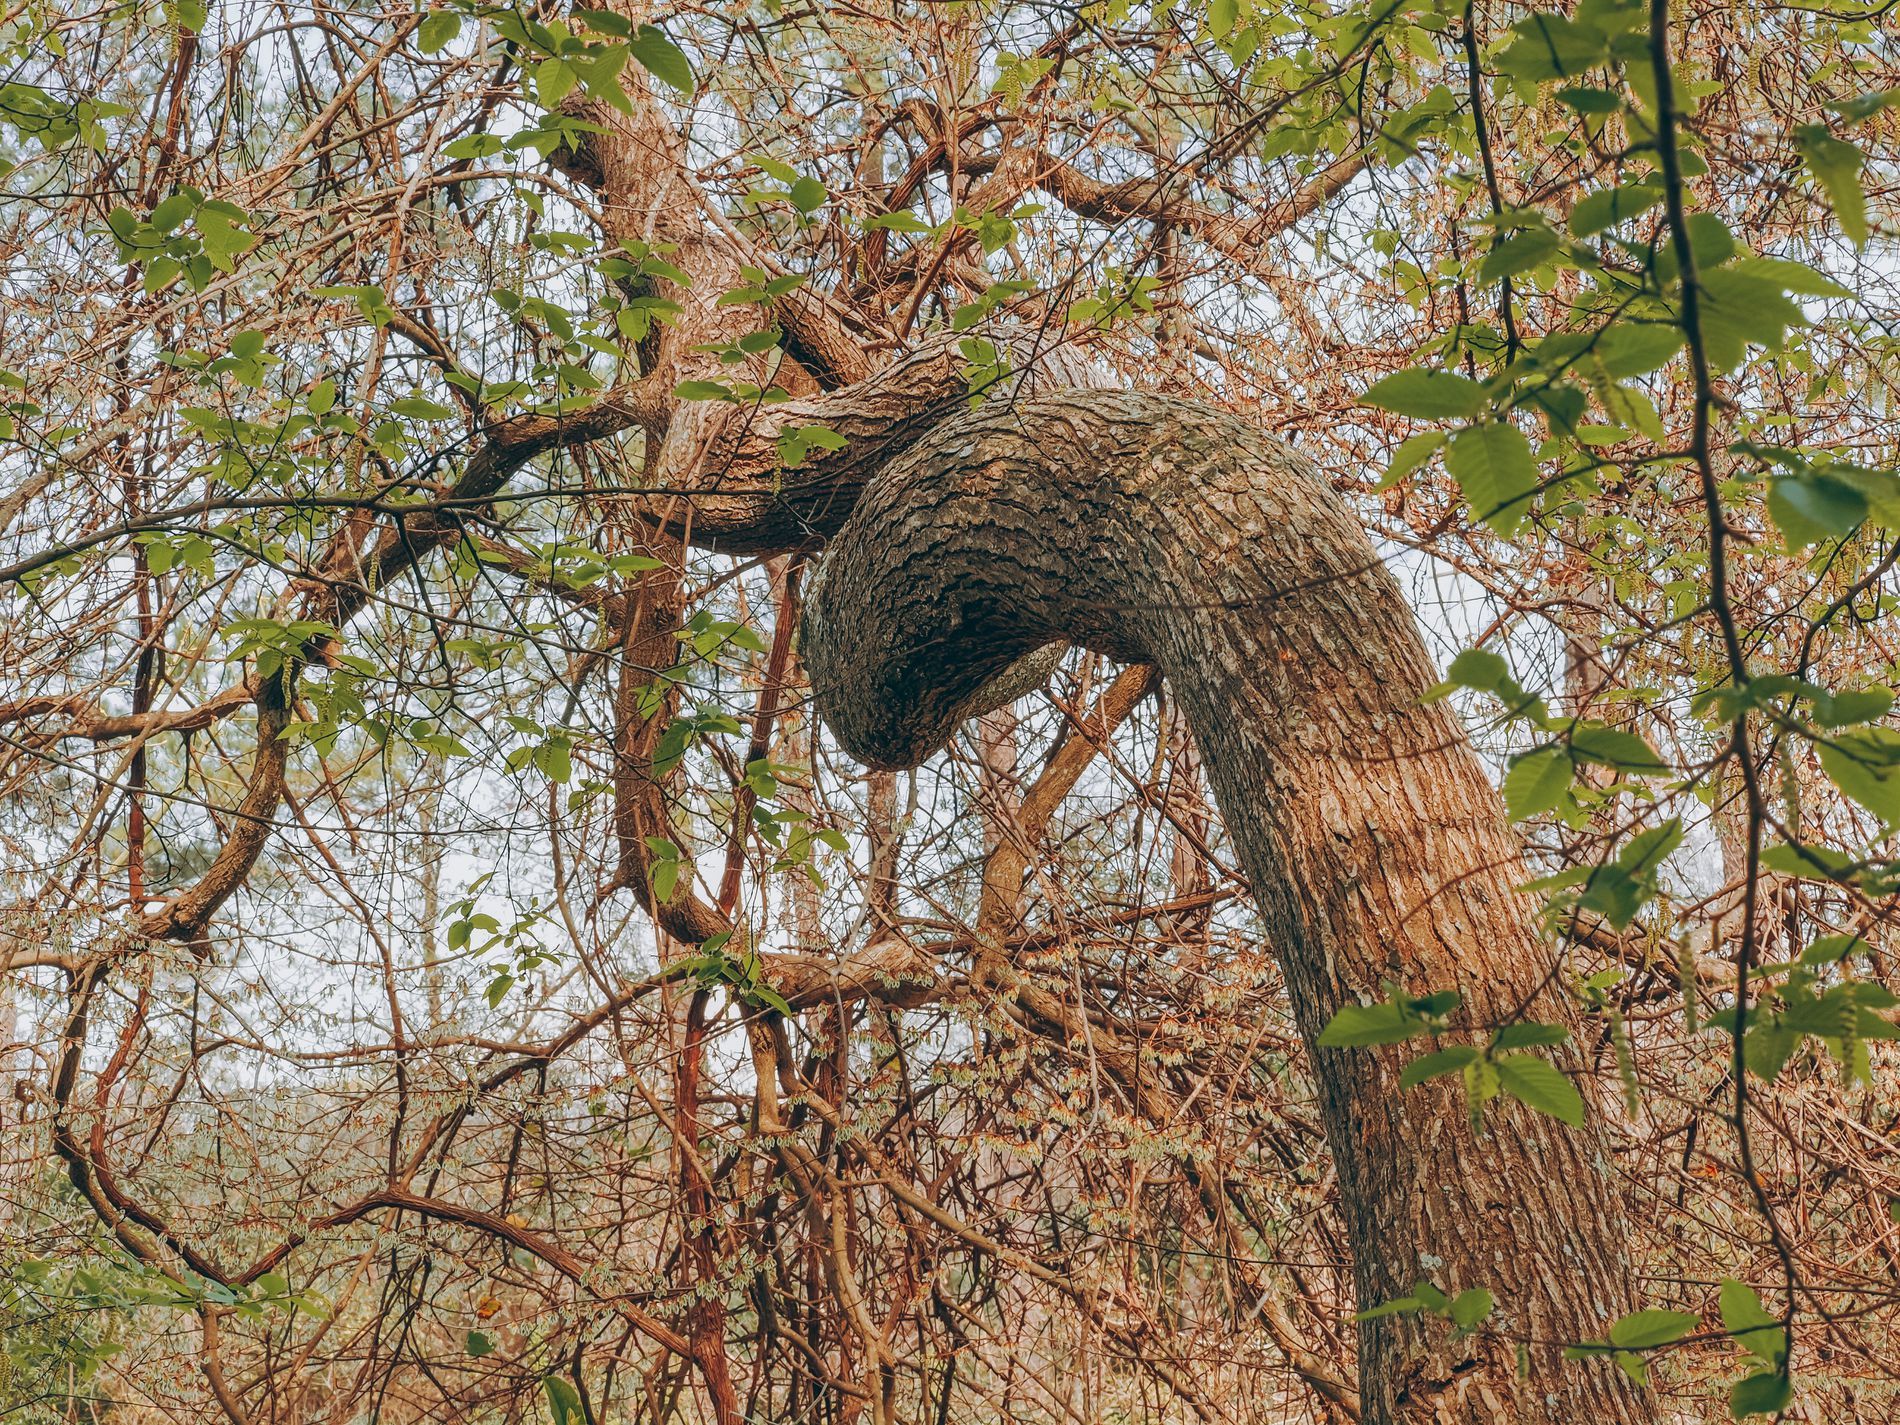
Trees in the wild
A lot of trees with branches and green leaves collided together in daylight in the wildness.
A landscape photo captured from a point of view angel for trees and their branches and leaves with a brown and green color palette and a blue color palette sky in the background. It shows the beauty of the wildness and gives a loneliness feeling.
Labels: Plant, Tree, Tree Trunk, Vegetation, Land, Nature, Outdoors, Woodland, Animal, Bird, Oak, Jungle, Grove, Leaf, trees
Camera: OM Digital Solutions OM-5
Lens: OM 40-150mm F4.0
Aperture: F14
Exposure: 1/25 sec
ISO: 200
Focal length: 40